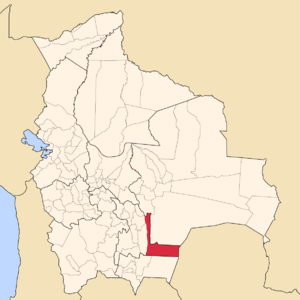
La province de Luis Calvo est une des 10 provinces du département de Chuquisaca, en Bolivie. Son chef-lieu est Villa Vaca Guzmán.